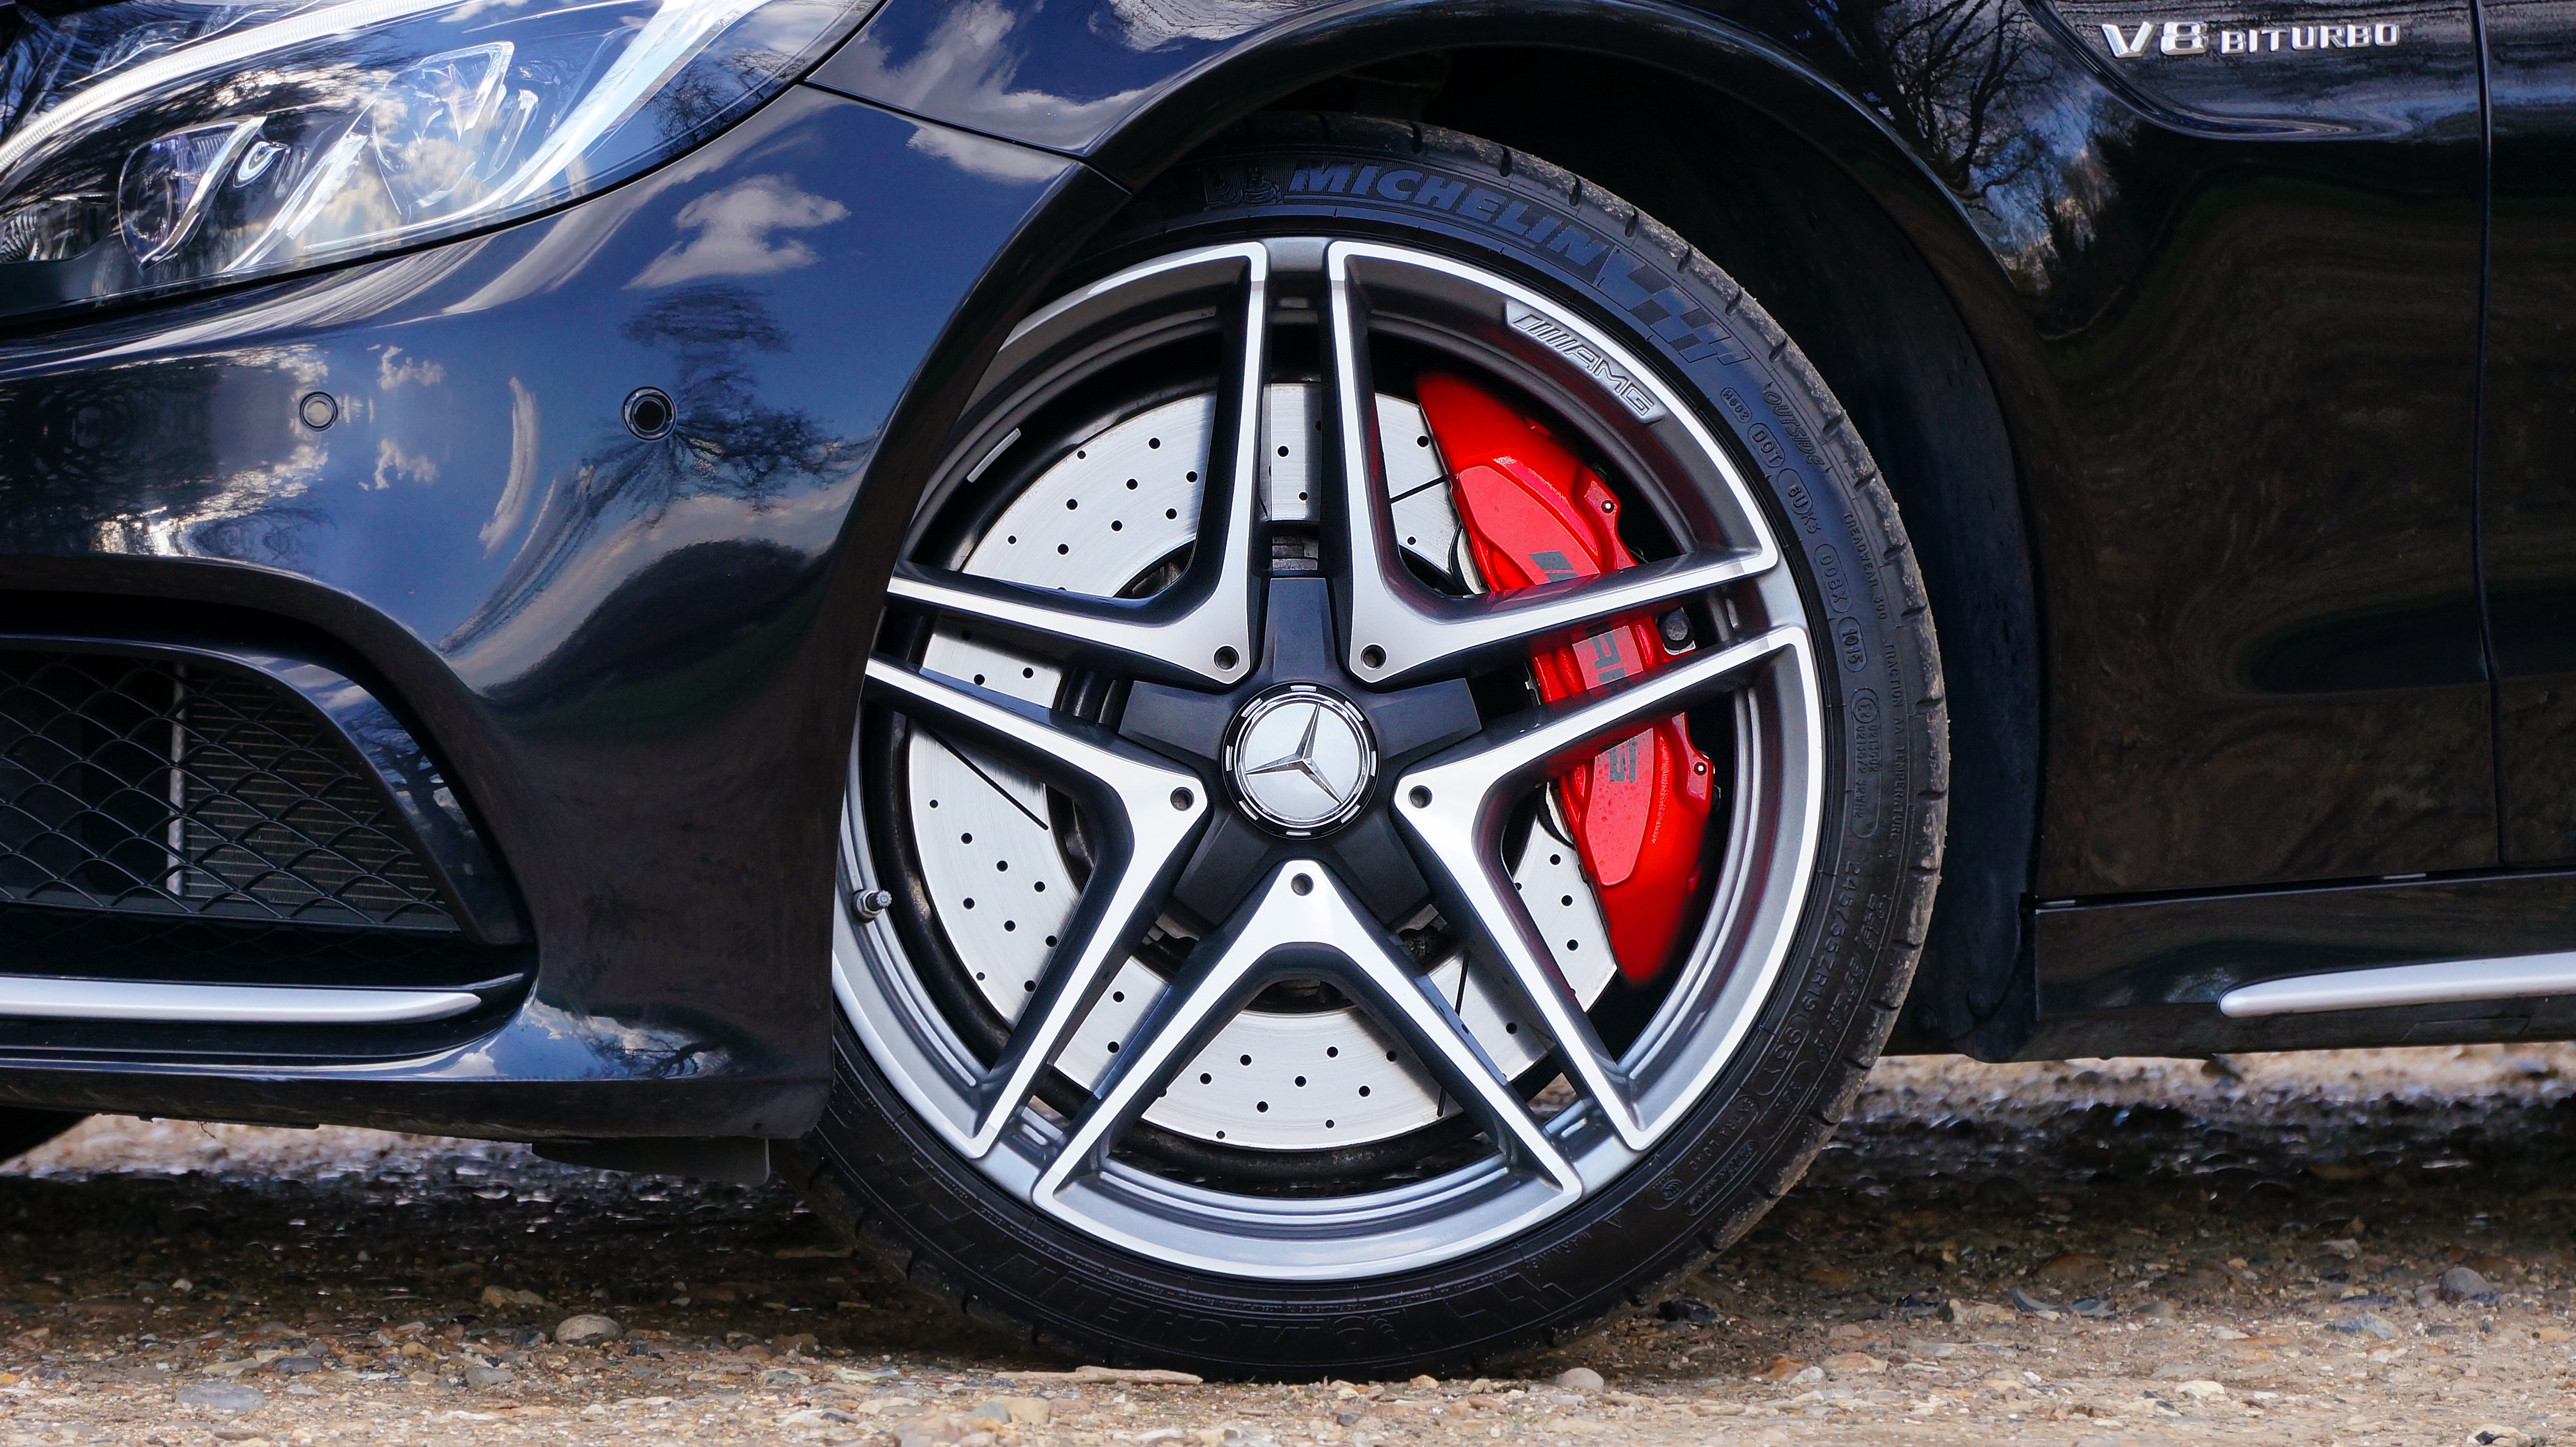
sport, car, wheel, automobile, transportation, transport, red, vehicle, drive, auto, modern, tire, sports car, bumper, power, luxury, design, rim, motor, sedan, style, elegant, mercedes, class, expensive, fast, mercedes benz, land vehicle, automobile make, automotive exterior, compact car, automotive design, luxury vehicle, automotive tire, sports sedan